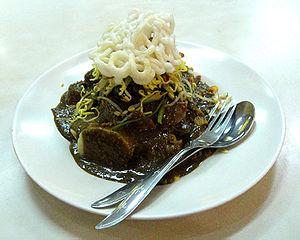
La cuisine javanaise est la cuisine des Javanais, une ethnie majoritaire en Indonésie, et plus précisément dans les provinces de Java central, Yogyakarta et Java oriental. Bien que la cuisine de Sumatra soit connue pour ses épices et ses influences indiennes et arabes, la cuisine javanaise est plus marquée par son originalité et sa simplicité. Certains plats peuvent toutefois être marqués par des influences étrangères, et notamment chinoises.
Un rujak ou rojak est une salade traditionnelle de fruits et de légumes, présente en Indonésie, en Malaisie et à Singapour. Le mot rujak signifie en malais « mélange ».
La pâte de crevettes est un ingrédient courant des cuisines d'Asie du Sud-Est et du sud de la Chine. Elle est connue sous le nom de terasi en indonésien ; ngapi en birman ; kapi en thaï, khmer et lao ; belacan en malais ; mắm ruốc, mắm tép et mắm tôm en vietnamien ; bagoong alamang en filipino ; haam ha/ha jeung en cantonais et hom ha/hae ko en minnan.